Jerry Barrett

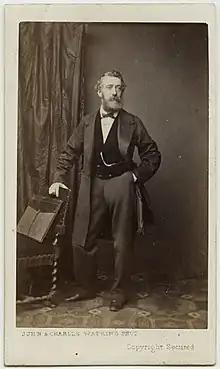
Jerry Barrett in 1860

Jerry Barrett (1824–21 January 1906) was an English painter of the Victorian era. His most notable work was the Crimean War depiction "The Mission of Mercy: Nightingale receiving the wounded at Scutari" (1858) which is in the National Portrait Gallery (London), paired with "Queen Victoria's First Visit to her Wounded Soldiers".